Timber hitch

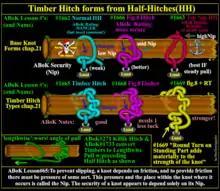
Comparison of 3 types of Half Hitches, and then Timber Hitches, including Killik conversion for errant angle of pull.

The Timber Hitches list almost immediately in "CHAPTER 21: HITCHES TO SPAR AND RAIL (RIGHT-ANGLE PULL)", only preceded there by 3 Half Hitch base forms. The context begins with typical Half Hitch#1662 as worst security/nip warnings warning with Skull/Crossbones, but a base structure to build on. Then shows the most security at top nip/opposing the linear load pull position as a safer Half Hitch form#1663 awarding Anchor icon if constant pull. Then introduces Timber Hitch #1665 concept from extension of worst nip Half Hitch tail#1662 . #1666 then shows Fig.8 concept as upgrade to Half Hitch#1662 and shows the nip position pushed to halfway between normal and top nip Half Hitch. Also adds a geometric consideration of:"particularly if the encompassed object is small." of even higher nip. #1668 then shows the Fig.8 Timber Hitch with nip more to side and not bottom as improvement.